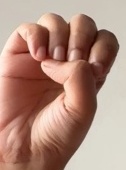
ASL sign: E